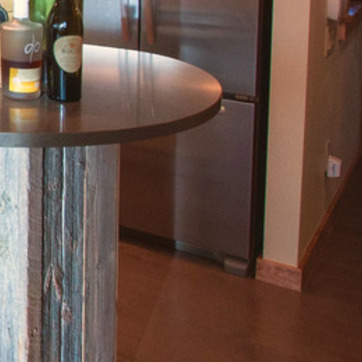
Material: metal